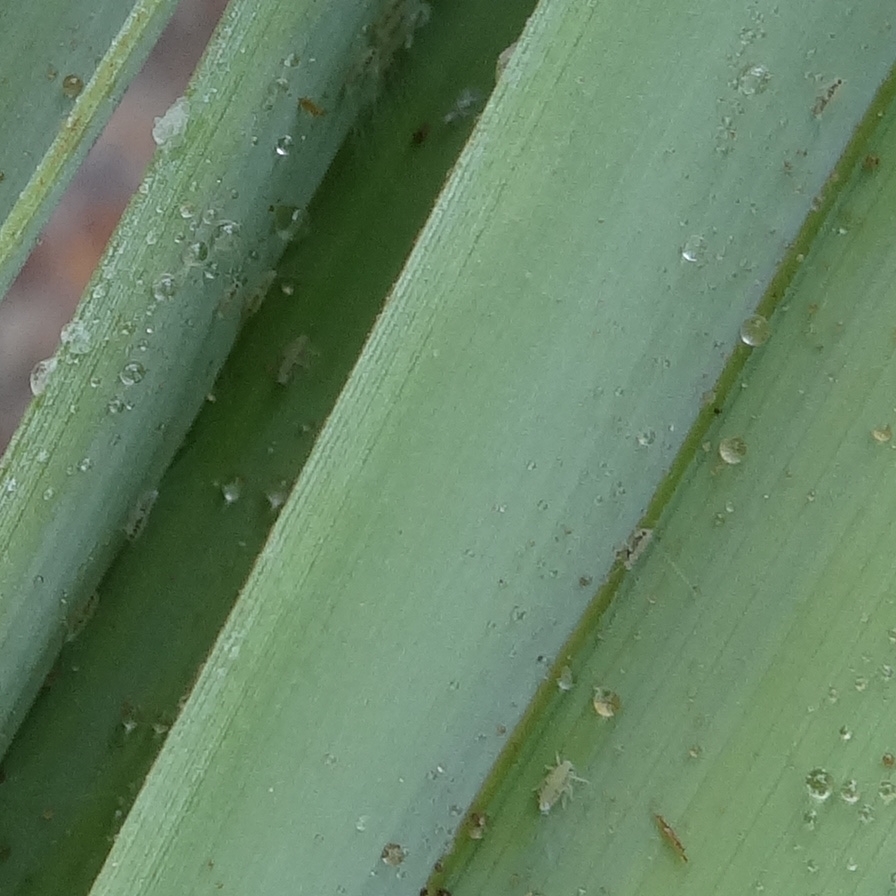
Label: Dubas